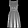
Label: Dress